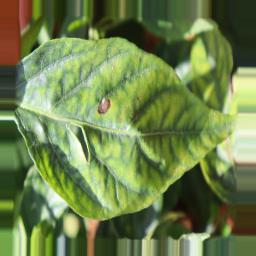
Label: cercospora